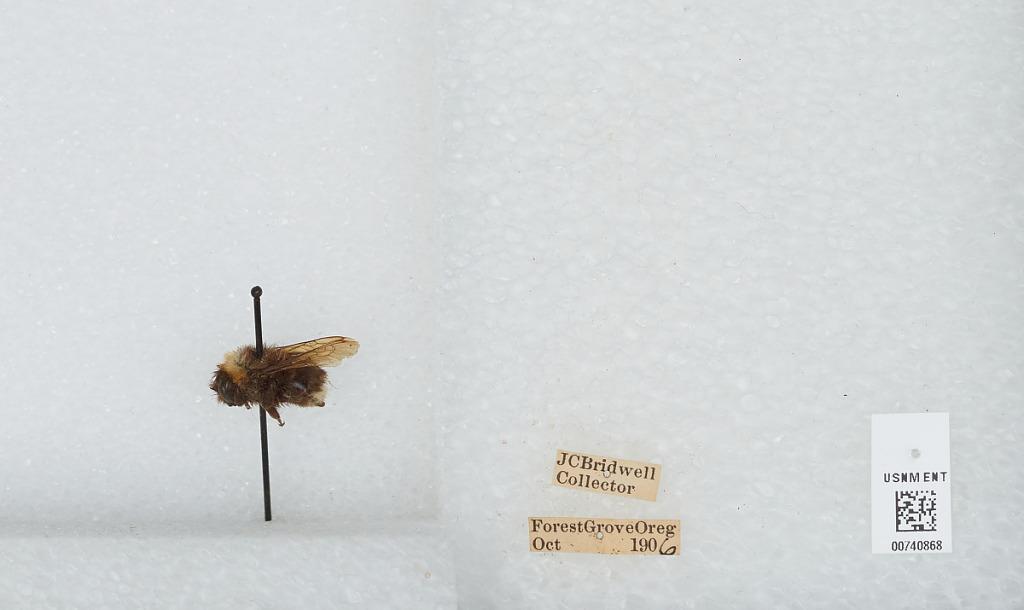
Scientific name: Bombus (Bombus) occidentalis Greene
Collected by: J. Bridwell
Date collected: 1906-10-
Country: United States
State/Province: Oregon
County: Washington
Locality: Forest Grove
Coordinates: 45.5197, -123.111